Großer Burgberg

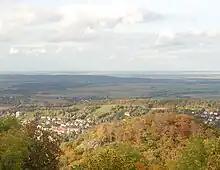
View over Kleiner Burgberg and the Northern Lowland

North of the Großer Burgberg summit is the Kleiner Burgberg spur at . Both peaks offer sweeping views over the town and the Northern Lowland. On the Burgberg plateau are foundations of medieval Harzburg Castle and the Canossa Column at , erected in 1877 in the honour of Chancellor Otto von Bismarck.